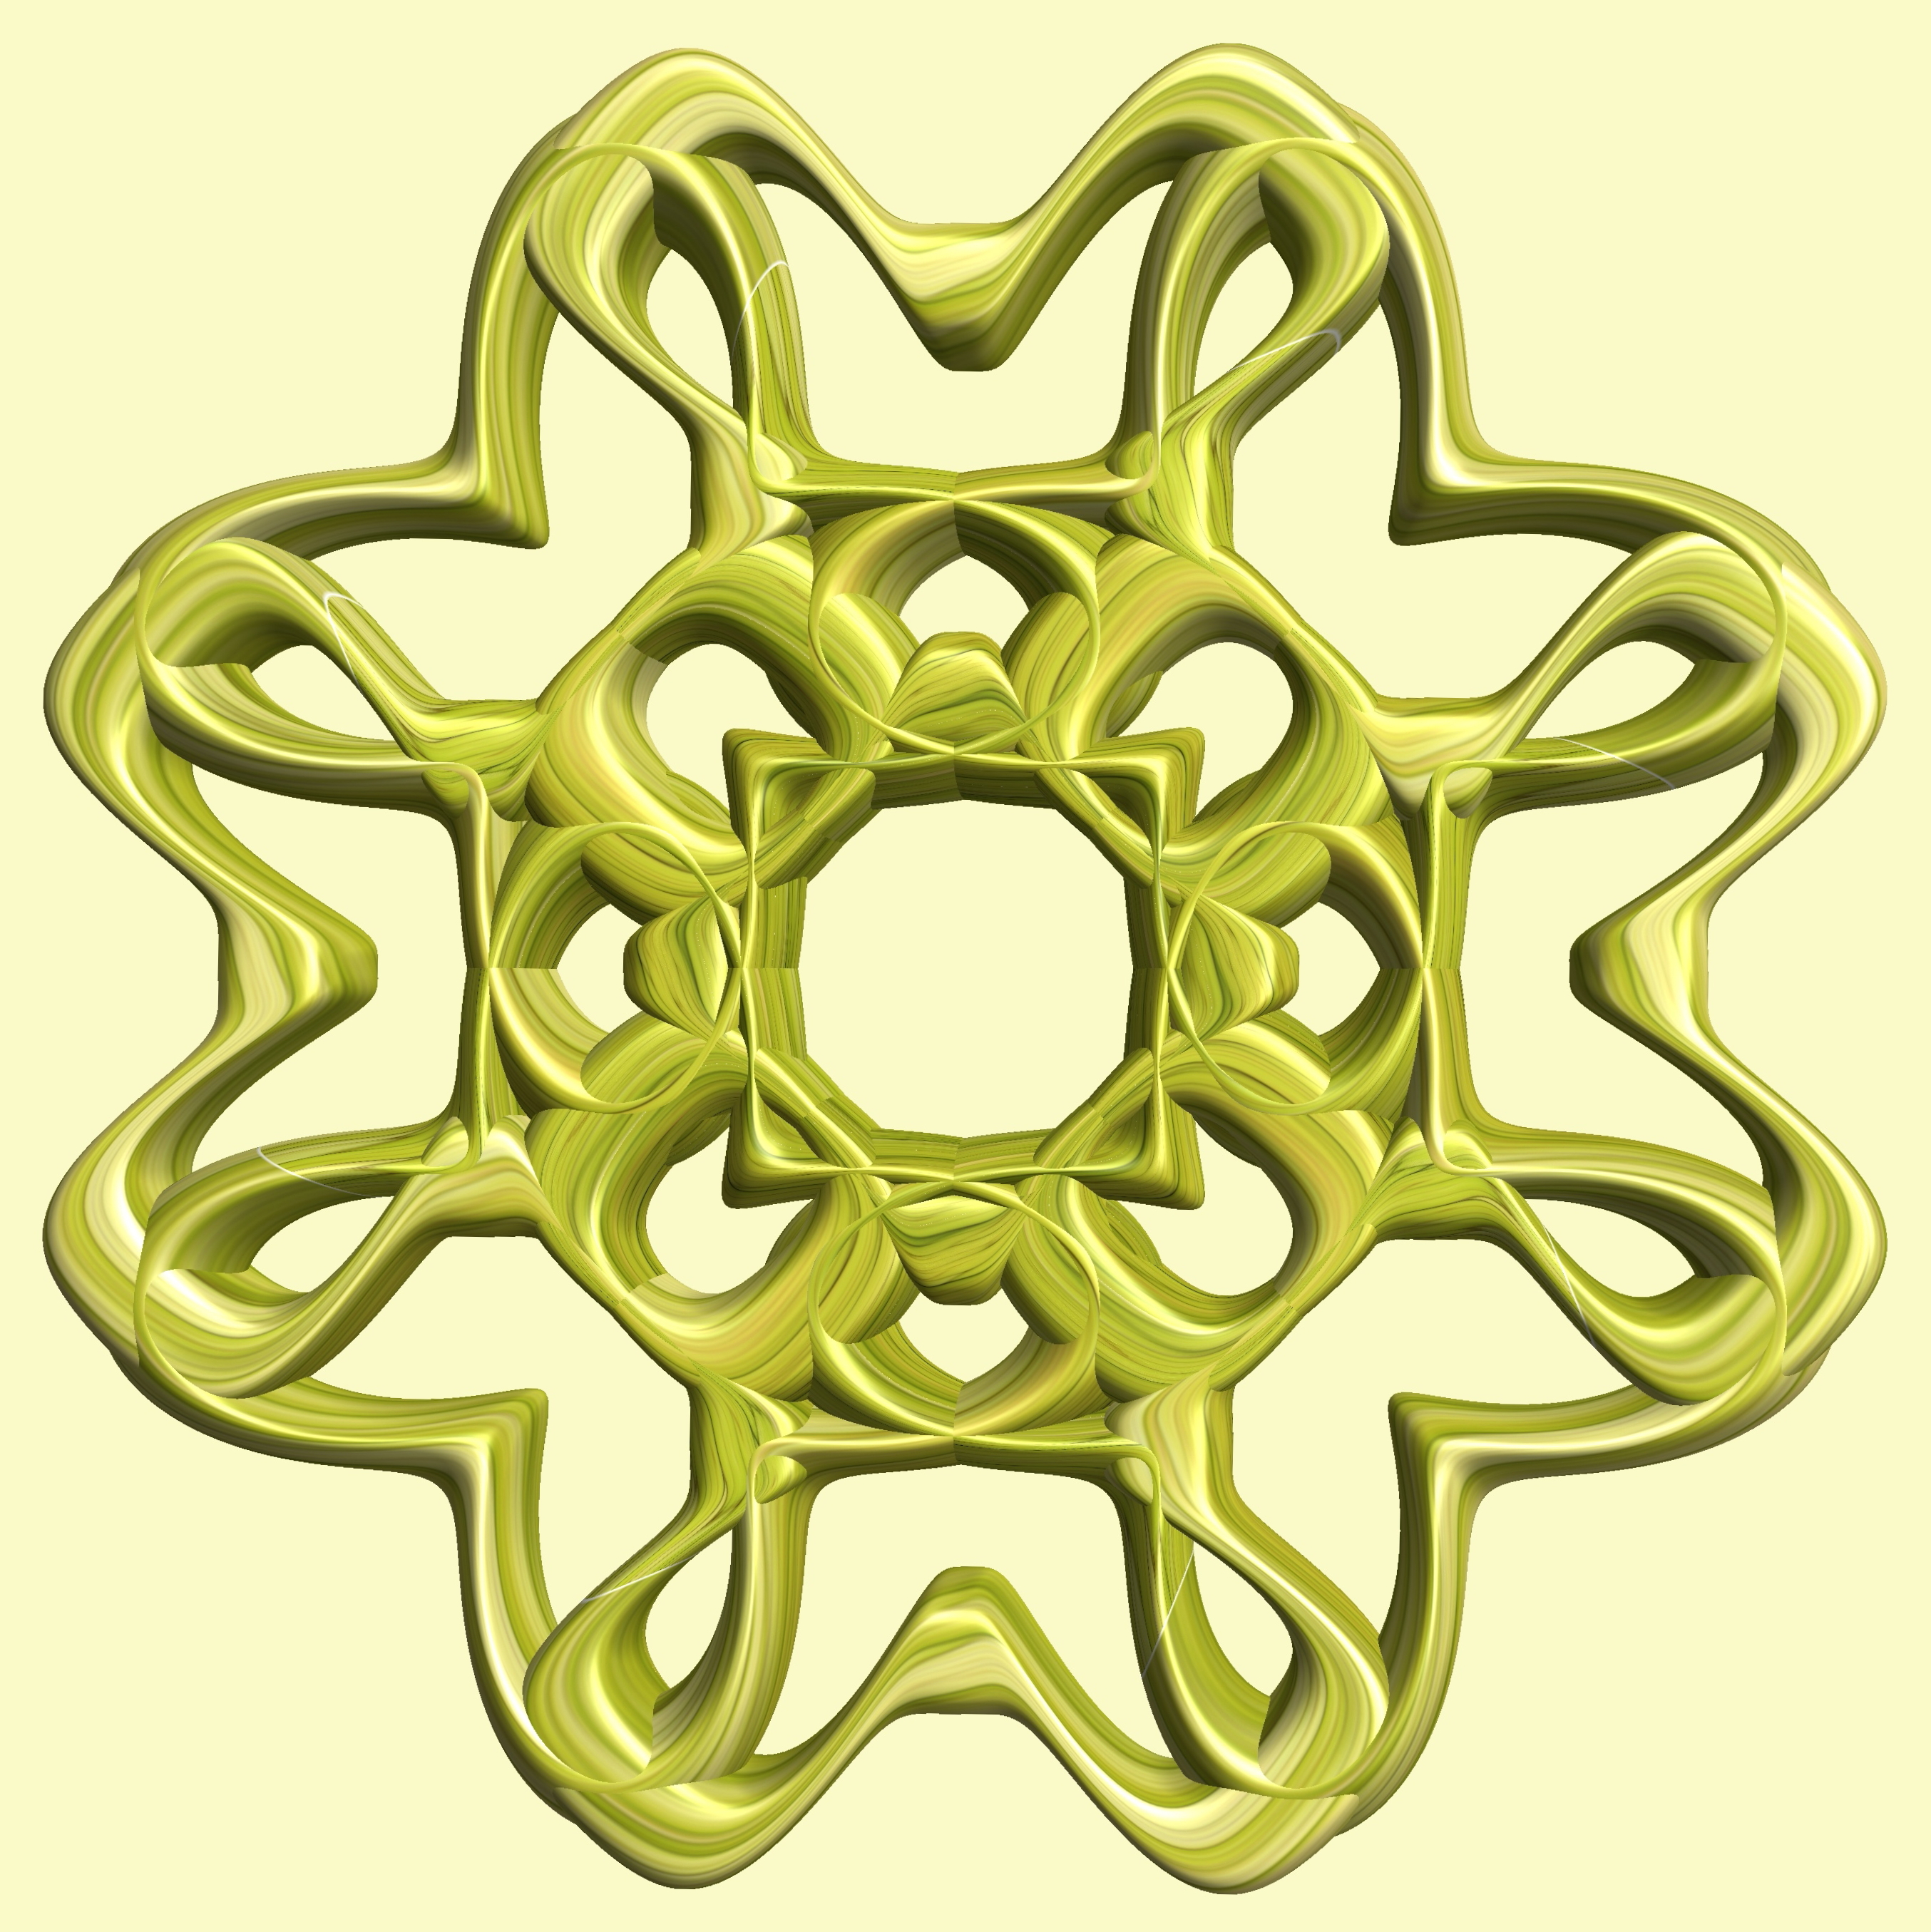
structure, wheel, texture, pattern, symbol, circle, font, figure, design, symmetry, 3d, graphic, torus, mathematica, cg, parametricplot3d, code, program, algorithm, abstruct, mapping